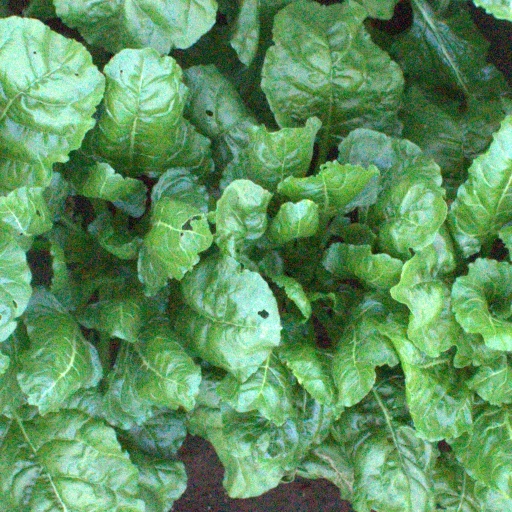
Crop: sugar beet